Sonchus oleraceus

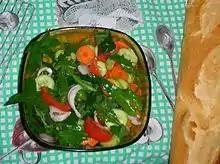
Green salad with carrot, cucumber, onion, sowthistle leaves, and tomato slices

The leaves are eaten as salad greens or cooked like spinach. This is one of the species used in Chinese cuisine as "kŭcài" (苦菜; lit. bitter vegetable). The younger leaves are less bitter and better to eat raw. Steaming can remove the bitterness of older leaves. The younger roots are also edible and can suffice as a coffee substitute.